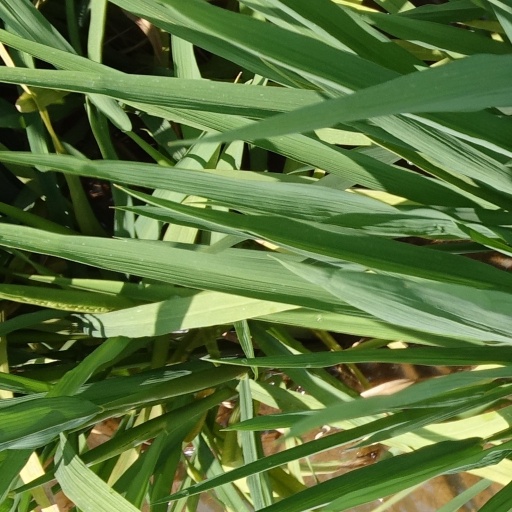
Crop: rice